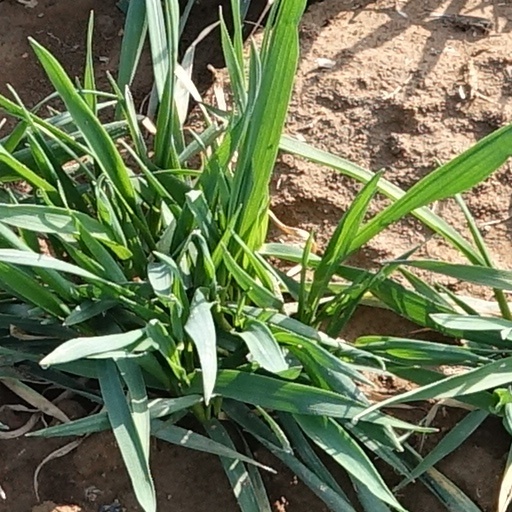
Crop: wheat